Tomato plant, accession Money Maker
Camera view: horizontal (90 deg, fisheye); turntable rotation: 0 degrees
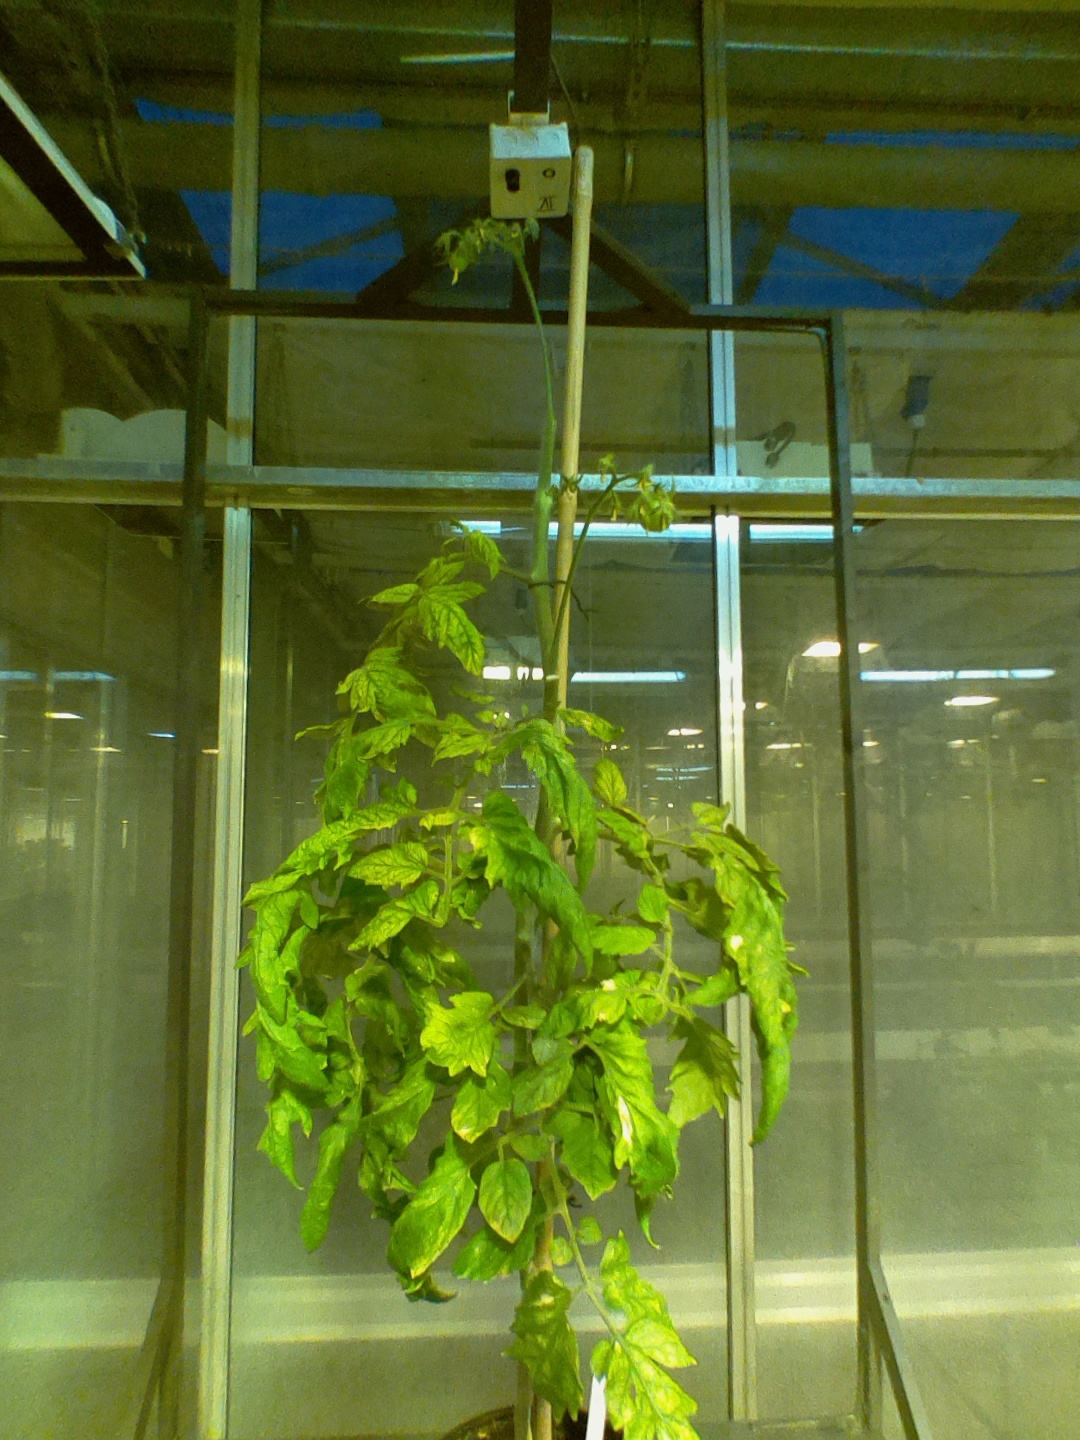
BBCH growth stage 76: 60%-70% of final fruit size